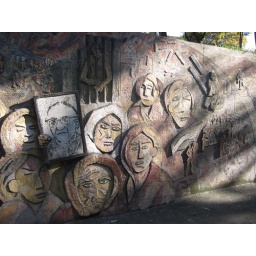
This is the art by the monument. The black and white is a picture of Archbishop Romero